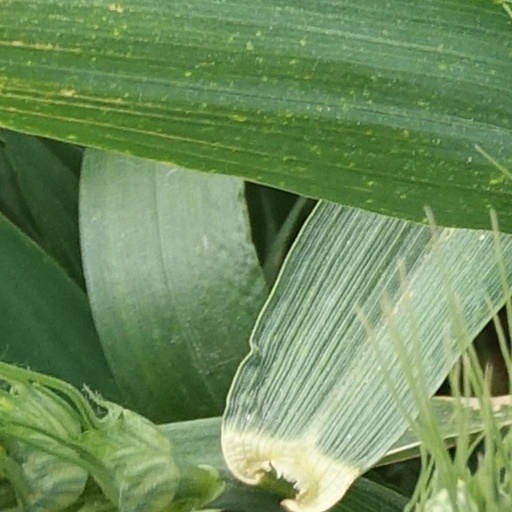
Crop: wheat